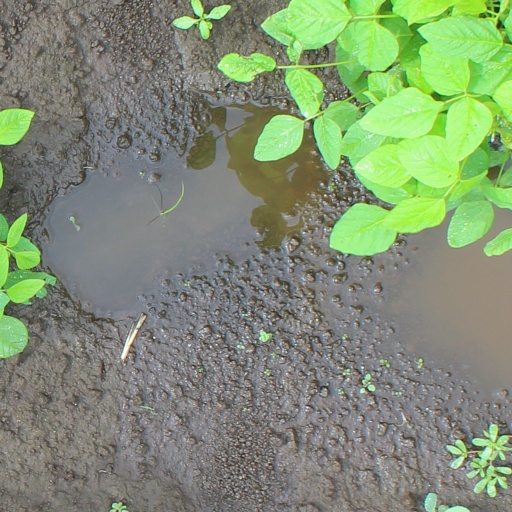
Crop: soybean